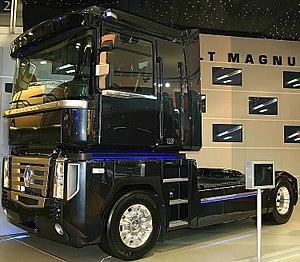
Un conducteur de poids-lourds, aussi appelé camionneur ou chauffeur routier, est chargé du transport routier réglementé de marchandises par camion.
Un camion est un véhicule automobile destiné au transport routier de marchandises. Anciennement, cela a été un véhicule à bras tiré par des hommes ou des bêtes.